Khatri–Rao product

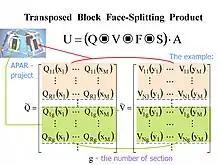
Transposed block face-splitting product in the context of a multi-face radar model

According to the definition of V. Slyusar the block face-splitting product of two partitioned matrices with a given quantity of rows in blocks